Lake Chalco

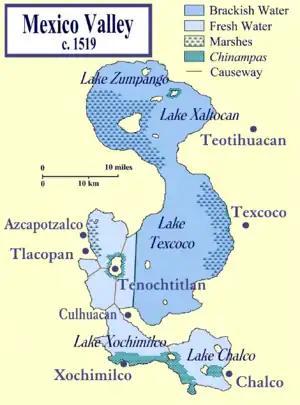
The Valley of Mexico at the time of the Spanish conquest,

The shoreline of the Lake Chalco region was successful in its early history. Unlike its counterparts to the North, Lake Chalco's water was freshwater and was abundant with fish. These factors lead to a period of growth in the Lake Chalco region, as around 500 BC the Chalco region was one of the most populated and dense areas in the Basin of Mexico. Around 500 BC there were around 21,810 inhabitants in Chalco, the highest at that time. Its density was also the highest at 109.1 people per hectare. After the emergence of Teotihuacan, the population dropped off greatly. However, there was another emergence of population in the region of Lake Chalco, and this was around 1400 AD, the population going from 75.0 people per hectare to 150 people per hectare.